Nicolas Coustou

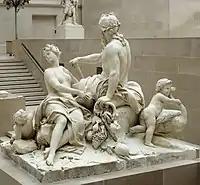
"La Seine at la Marne"

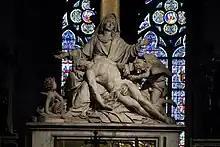
"Descent from the Cross"

He was remarkable for his facility. Influenced by Michelangelo and Algardi, he tried to combine the best characteristics of each.